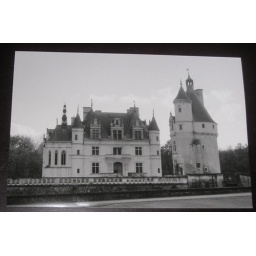
Castle Chenonceau in black and white Loire valley France